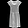
Label: Dress